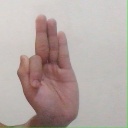
अक्षर: फ